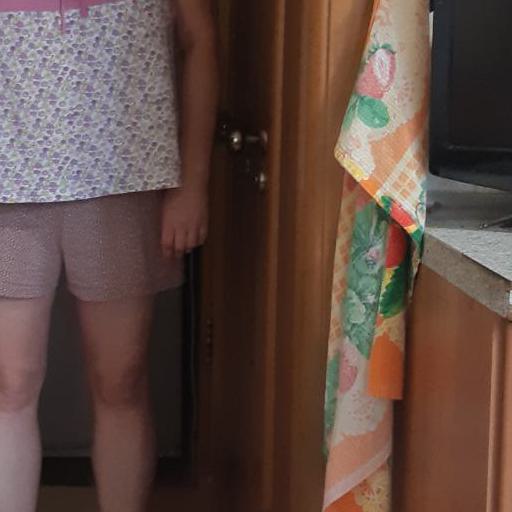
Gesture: no_gesture